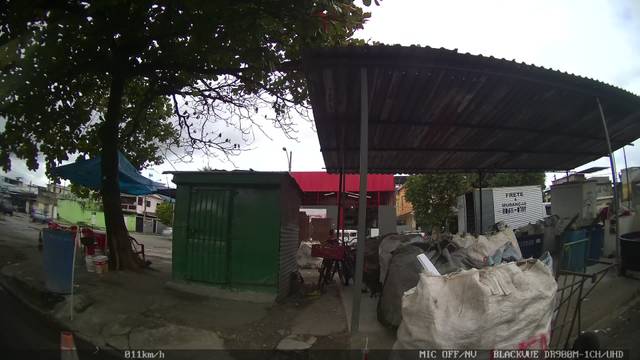
Region: Brazil
Coordinates: -22.804, -43.323